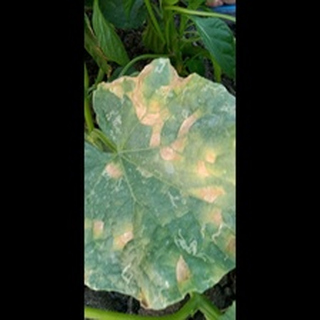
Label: diseased_cucumber